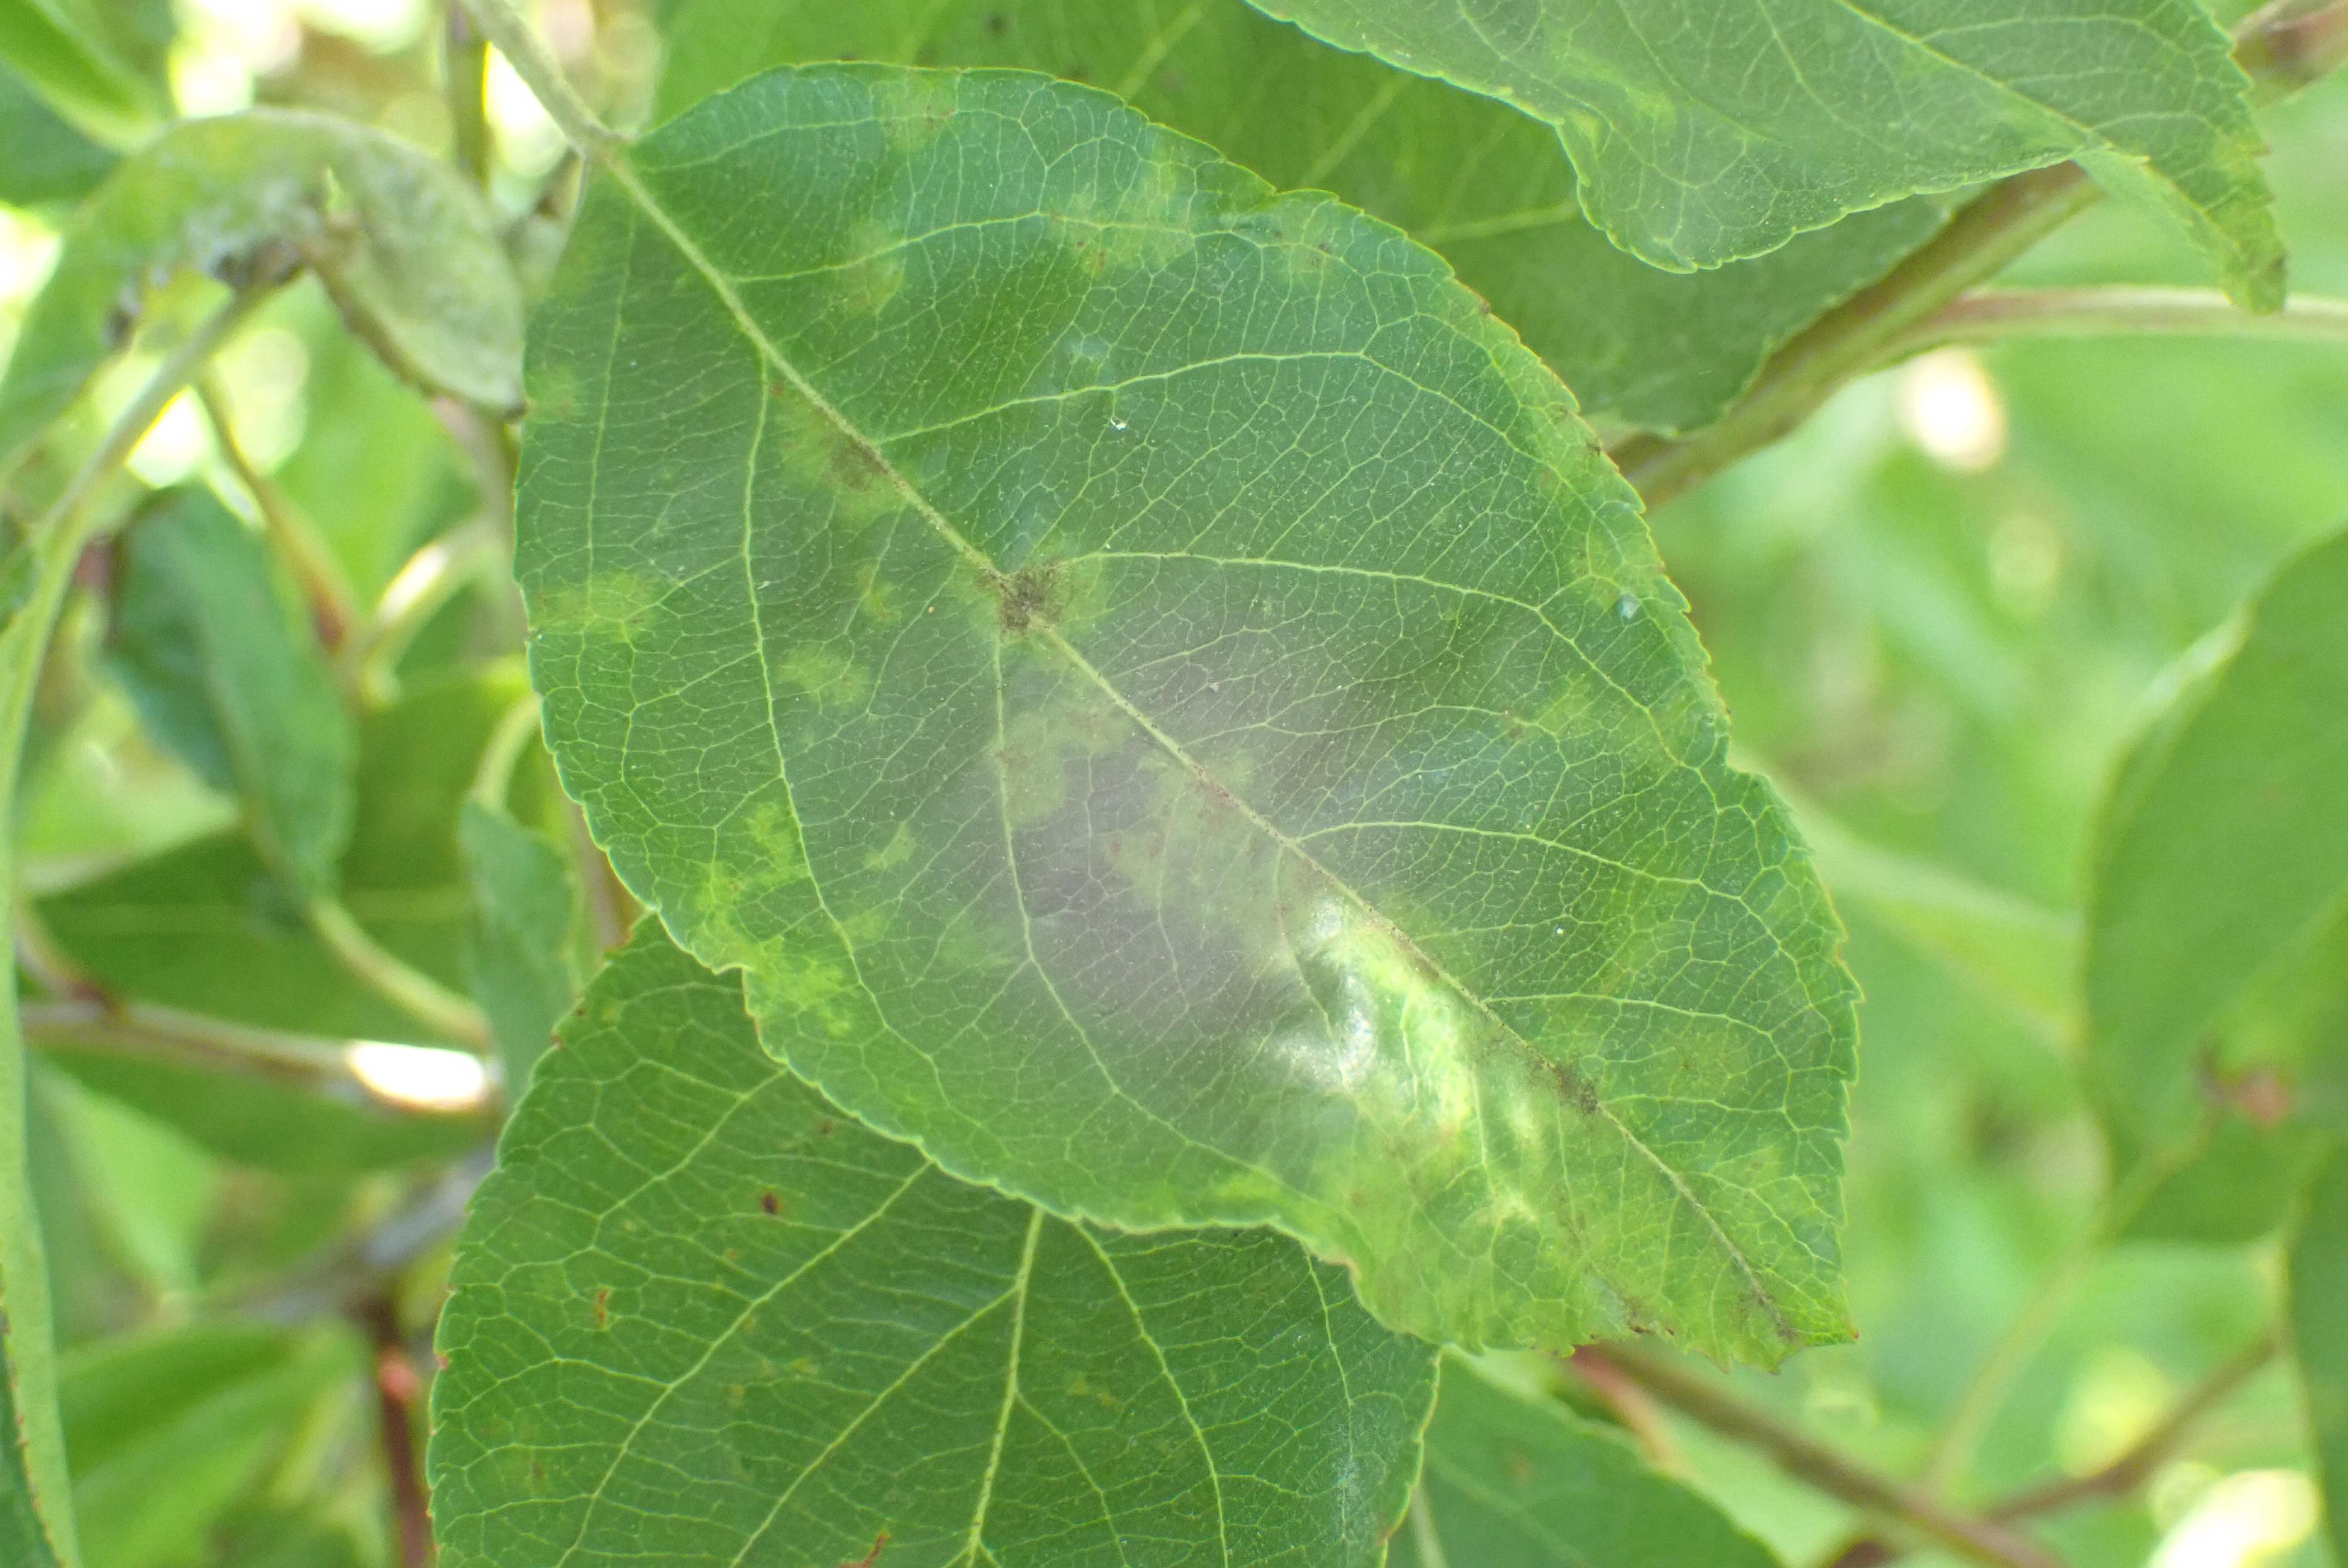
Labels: scab